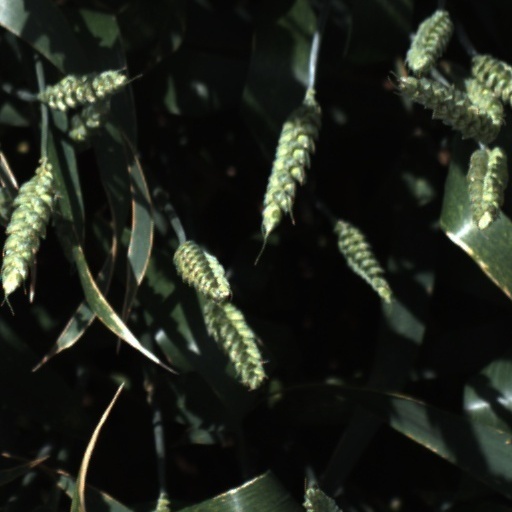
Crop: wheat